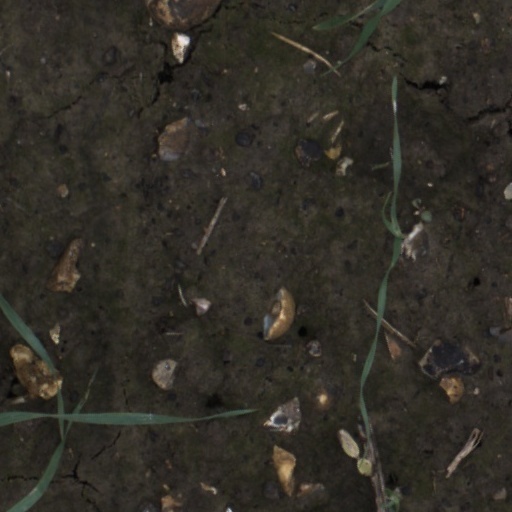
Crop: wheat